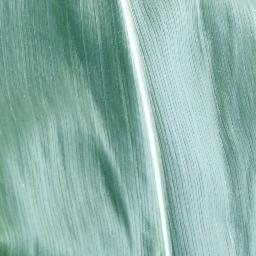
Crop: corn
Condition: (maize)_healthy